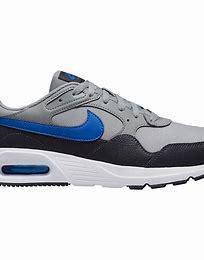
Brand: Nike
Model: Air Max SC